Fifty Shades (novel series)

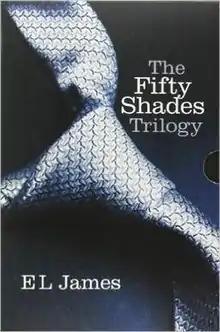
Trilogy pack set

Fifty Shades is a series of erotic novels by British author E. L. James, initially a trilogy consisting of "Fifty Shades of Grey" (2011), "Fifty Shades Darker" (2012) and "Fifty Shades Freed" (2012). The series traces the deepening relationship between college graduate Anastasia Steele and young businessman Christian Grey. Christian introduces Ana to the world of BDSM.